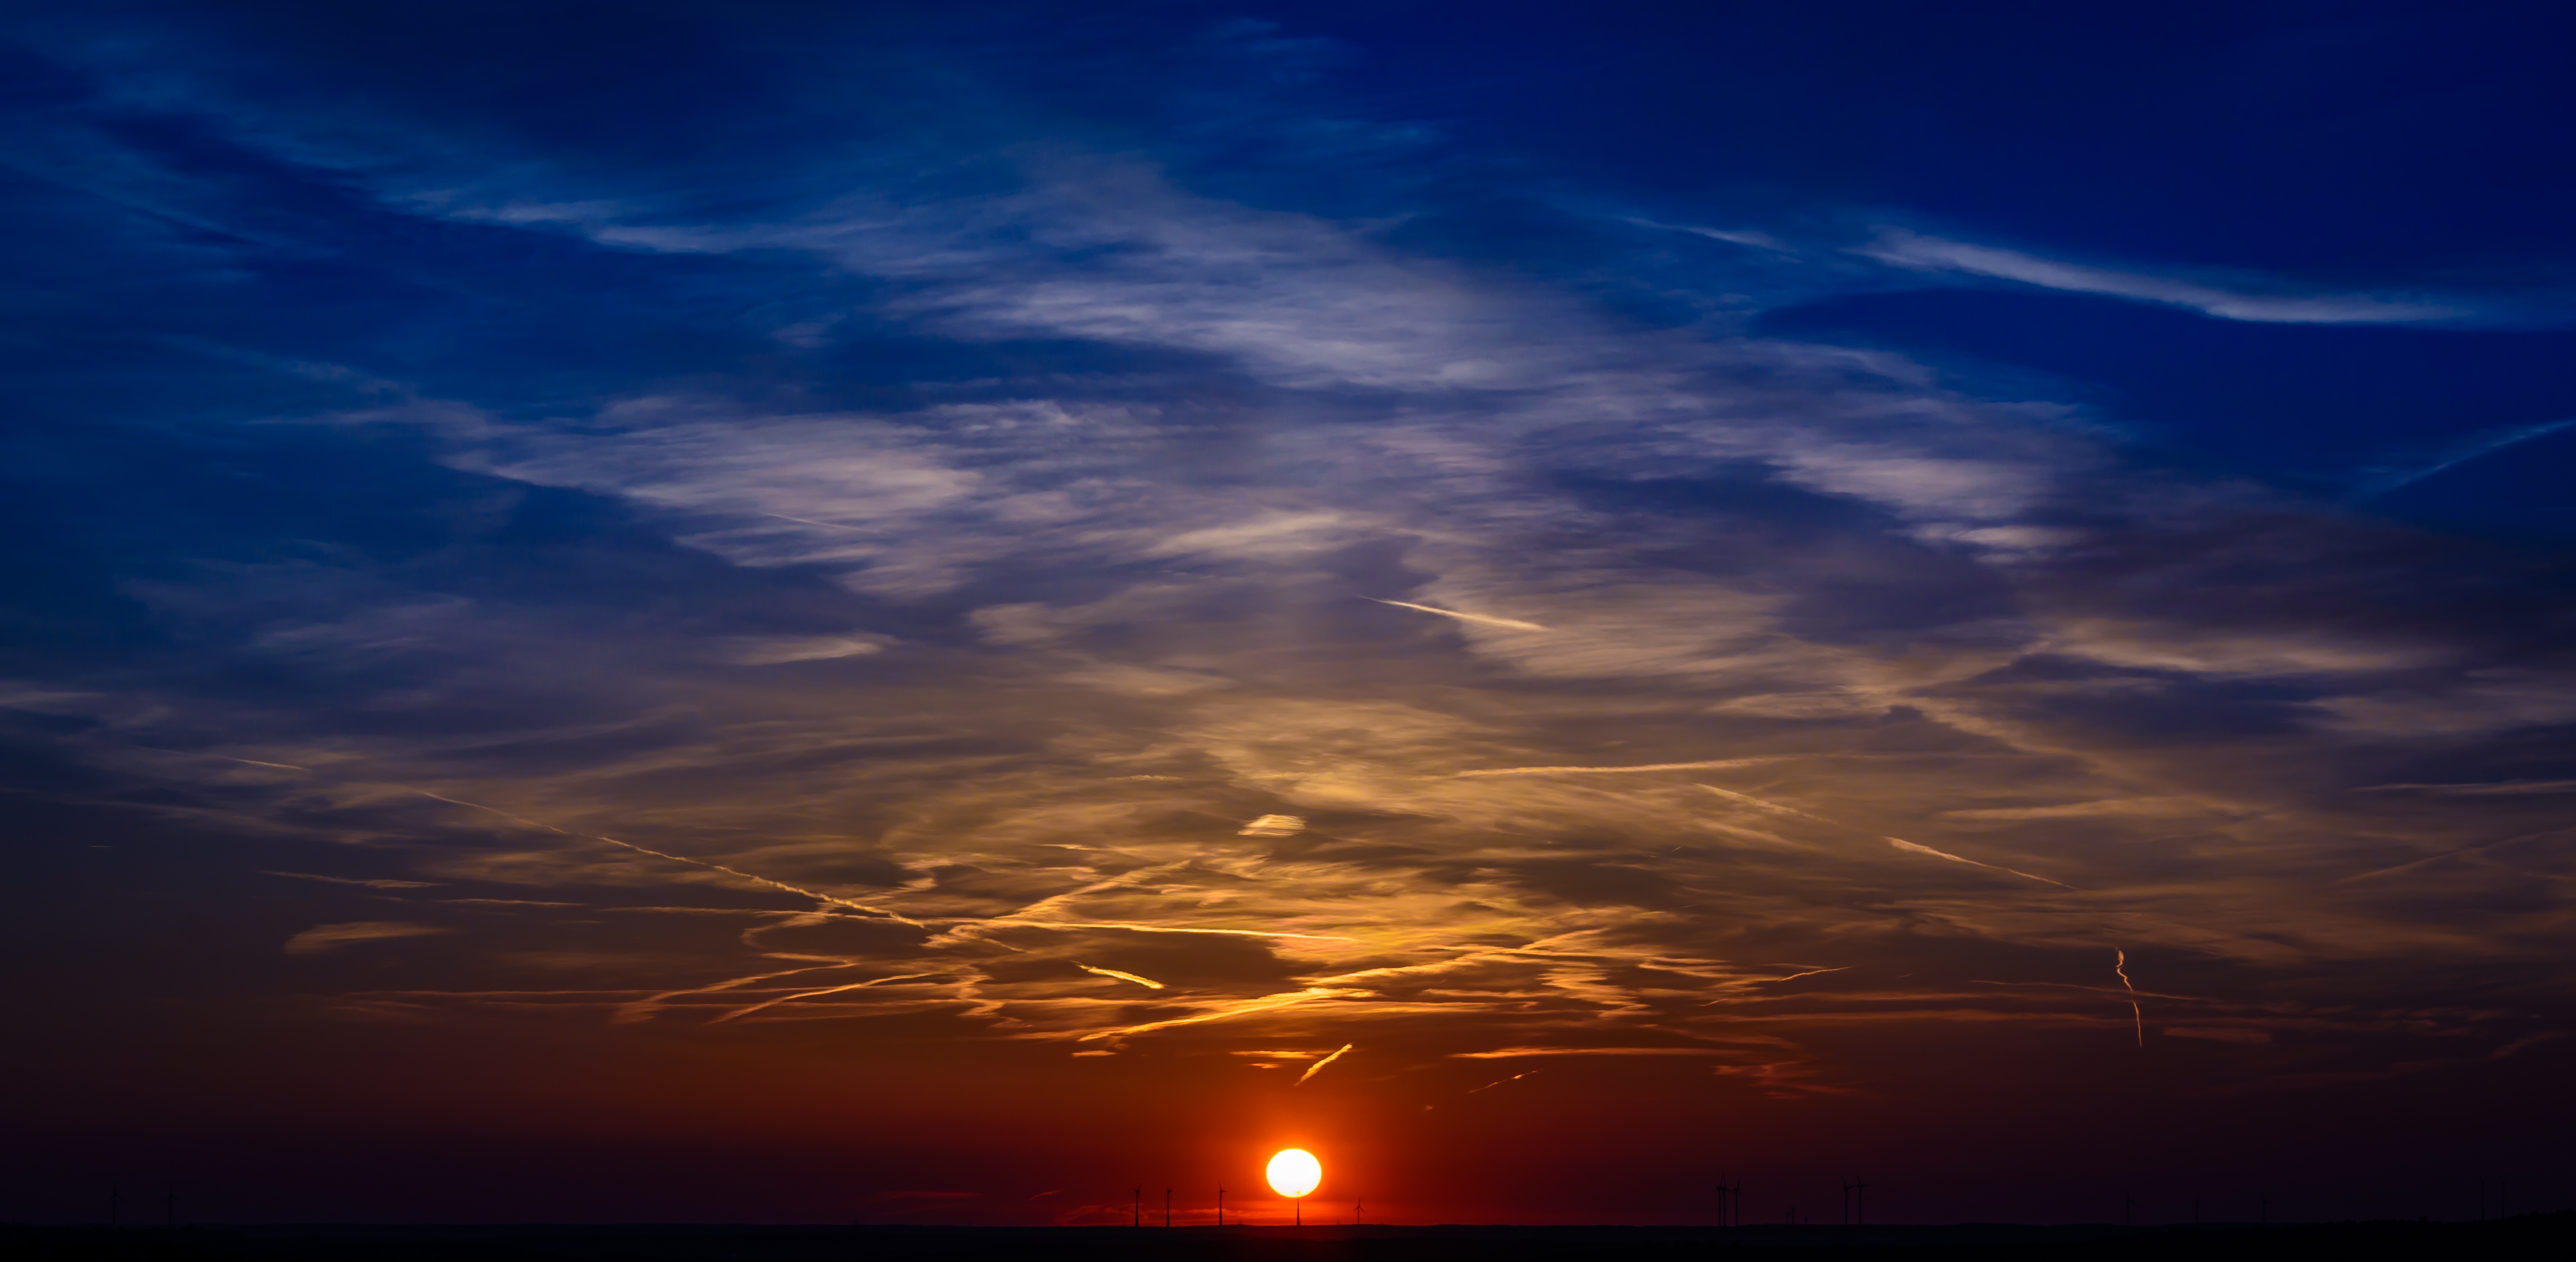
horizon, light, cloud, sky, sun, sunrise, sunset, sunlight, dawn, atmosphere, dusk, daytime, evening, orange, color, cumulus, romance, colorful, lighting, clouds, bright, gloss, afterglow, evening sky, embers, red sky at morning